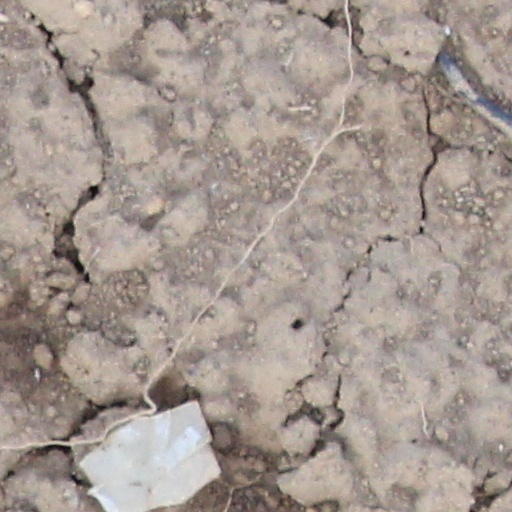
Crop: wheat